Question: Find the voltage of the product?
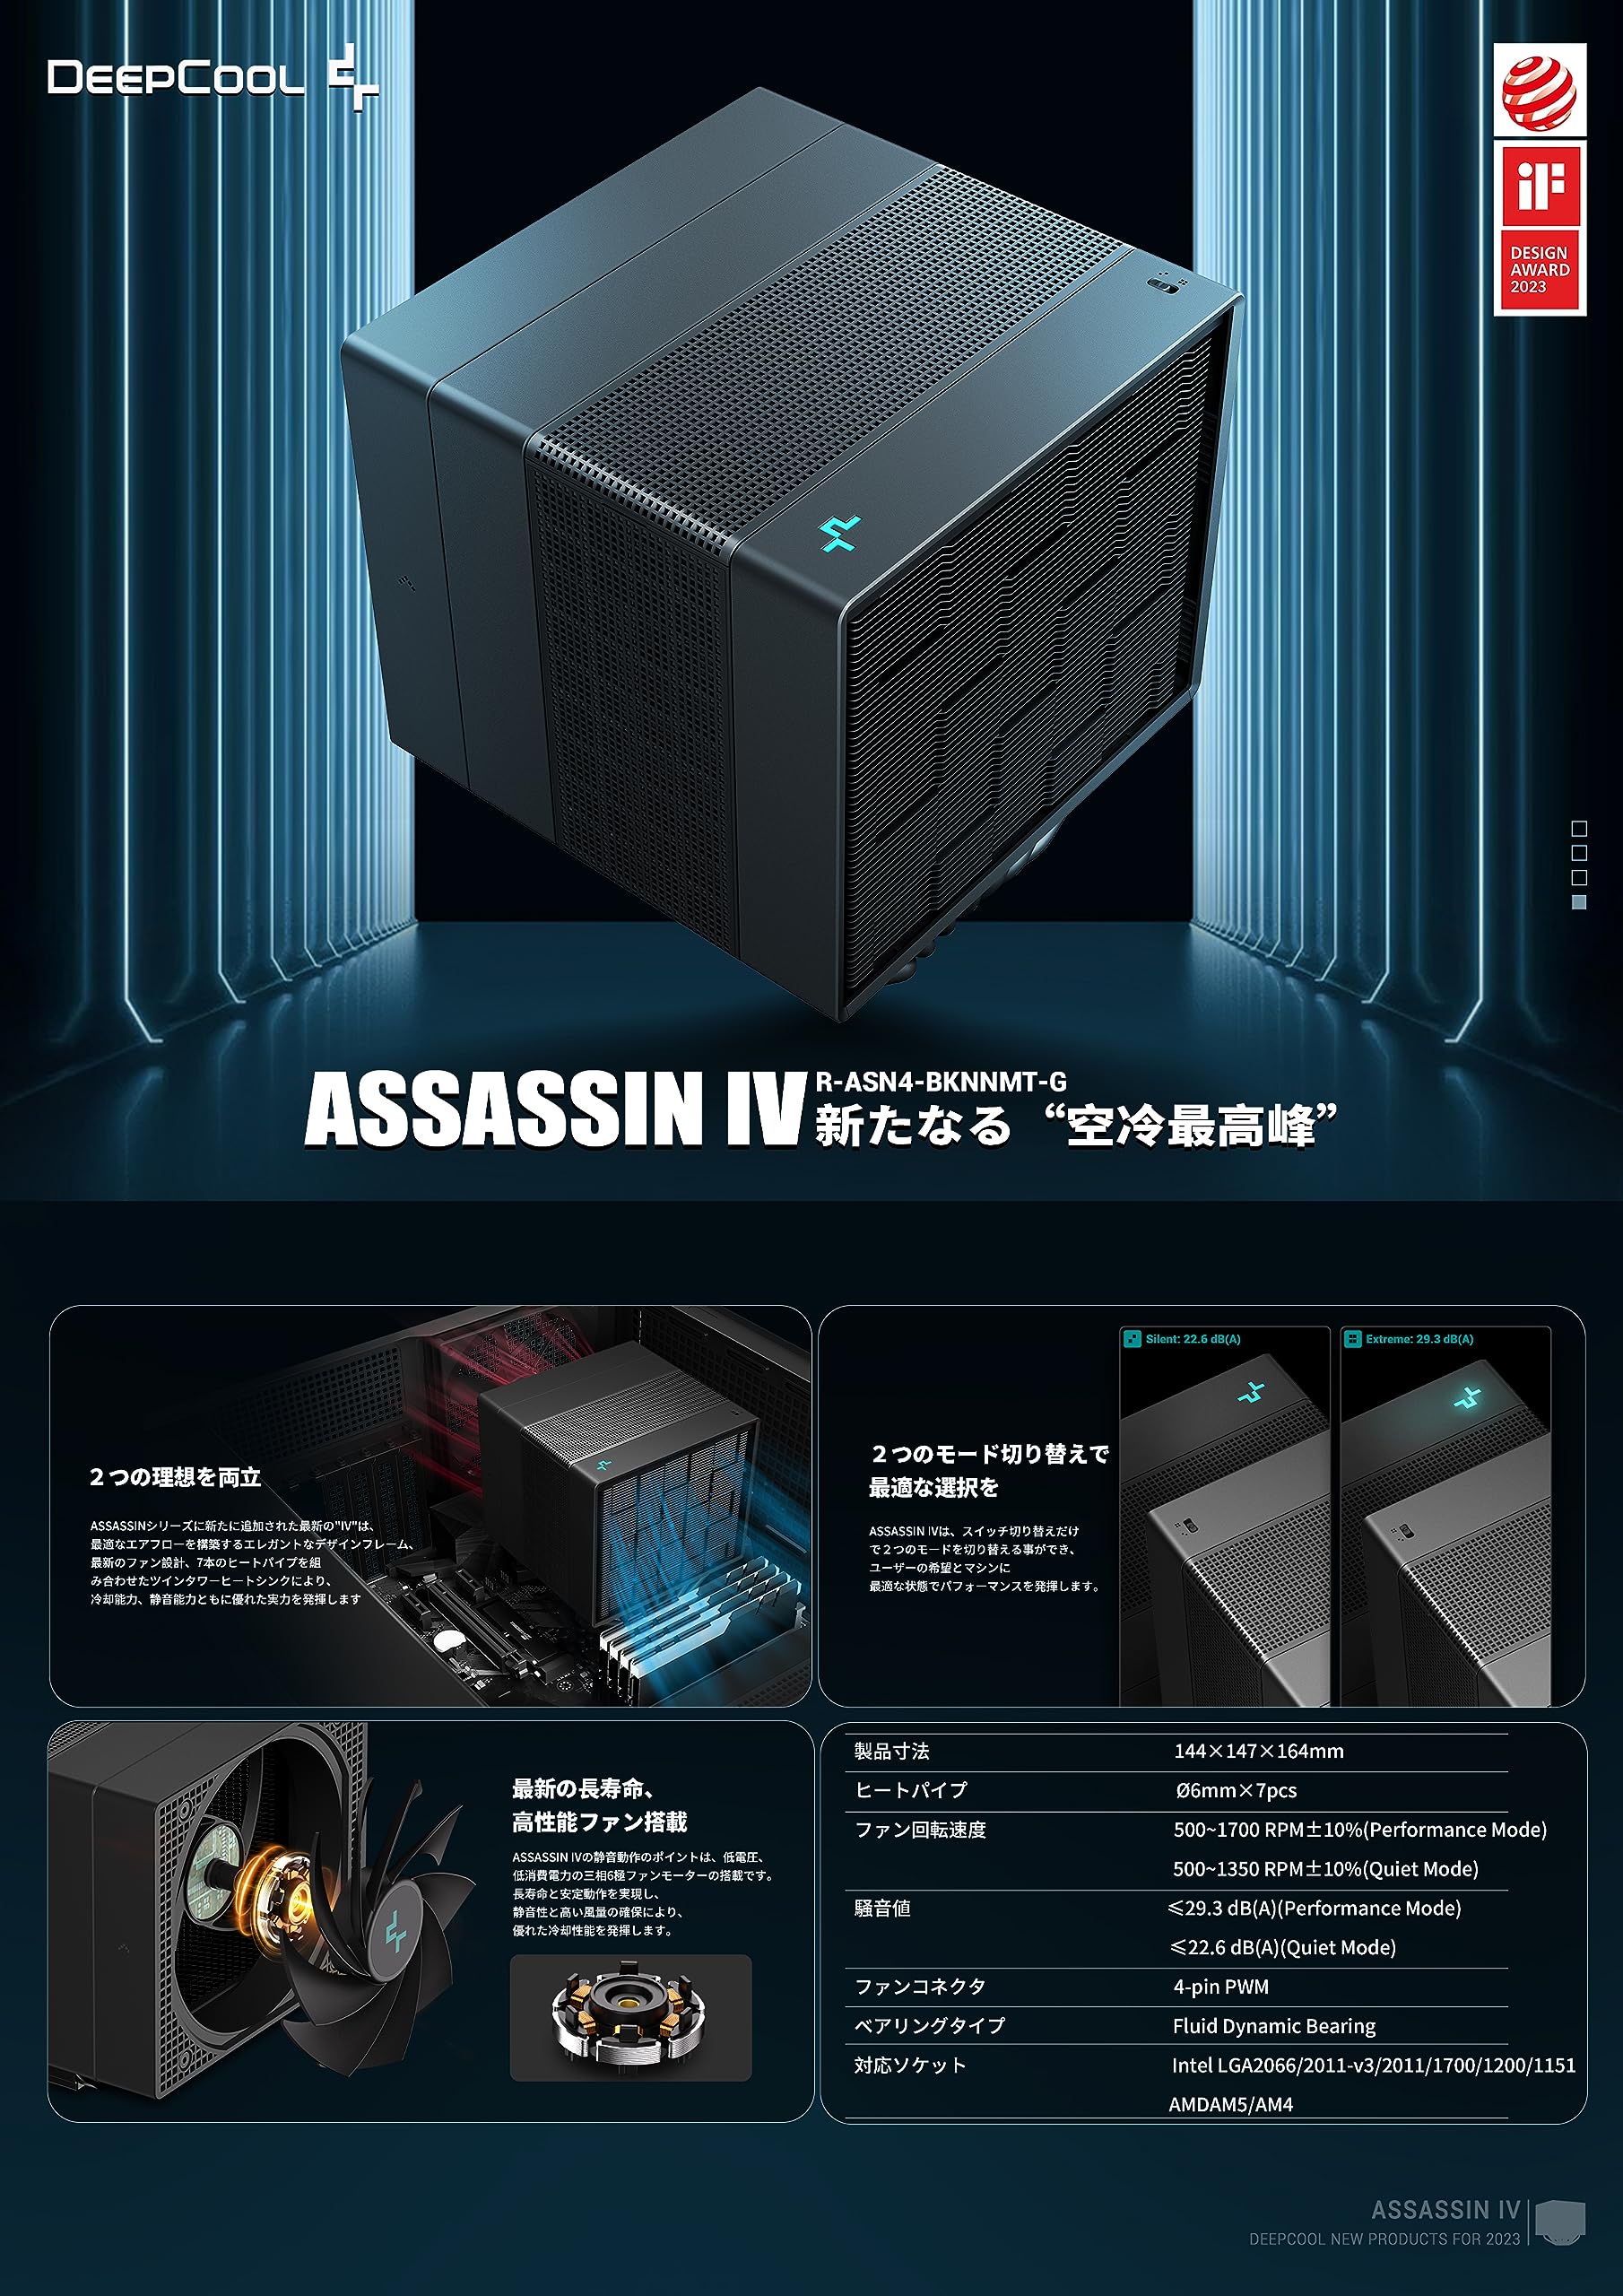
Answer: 1.027349577324714 volt